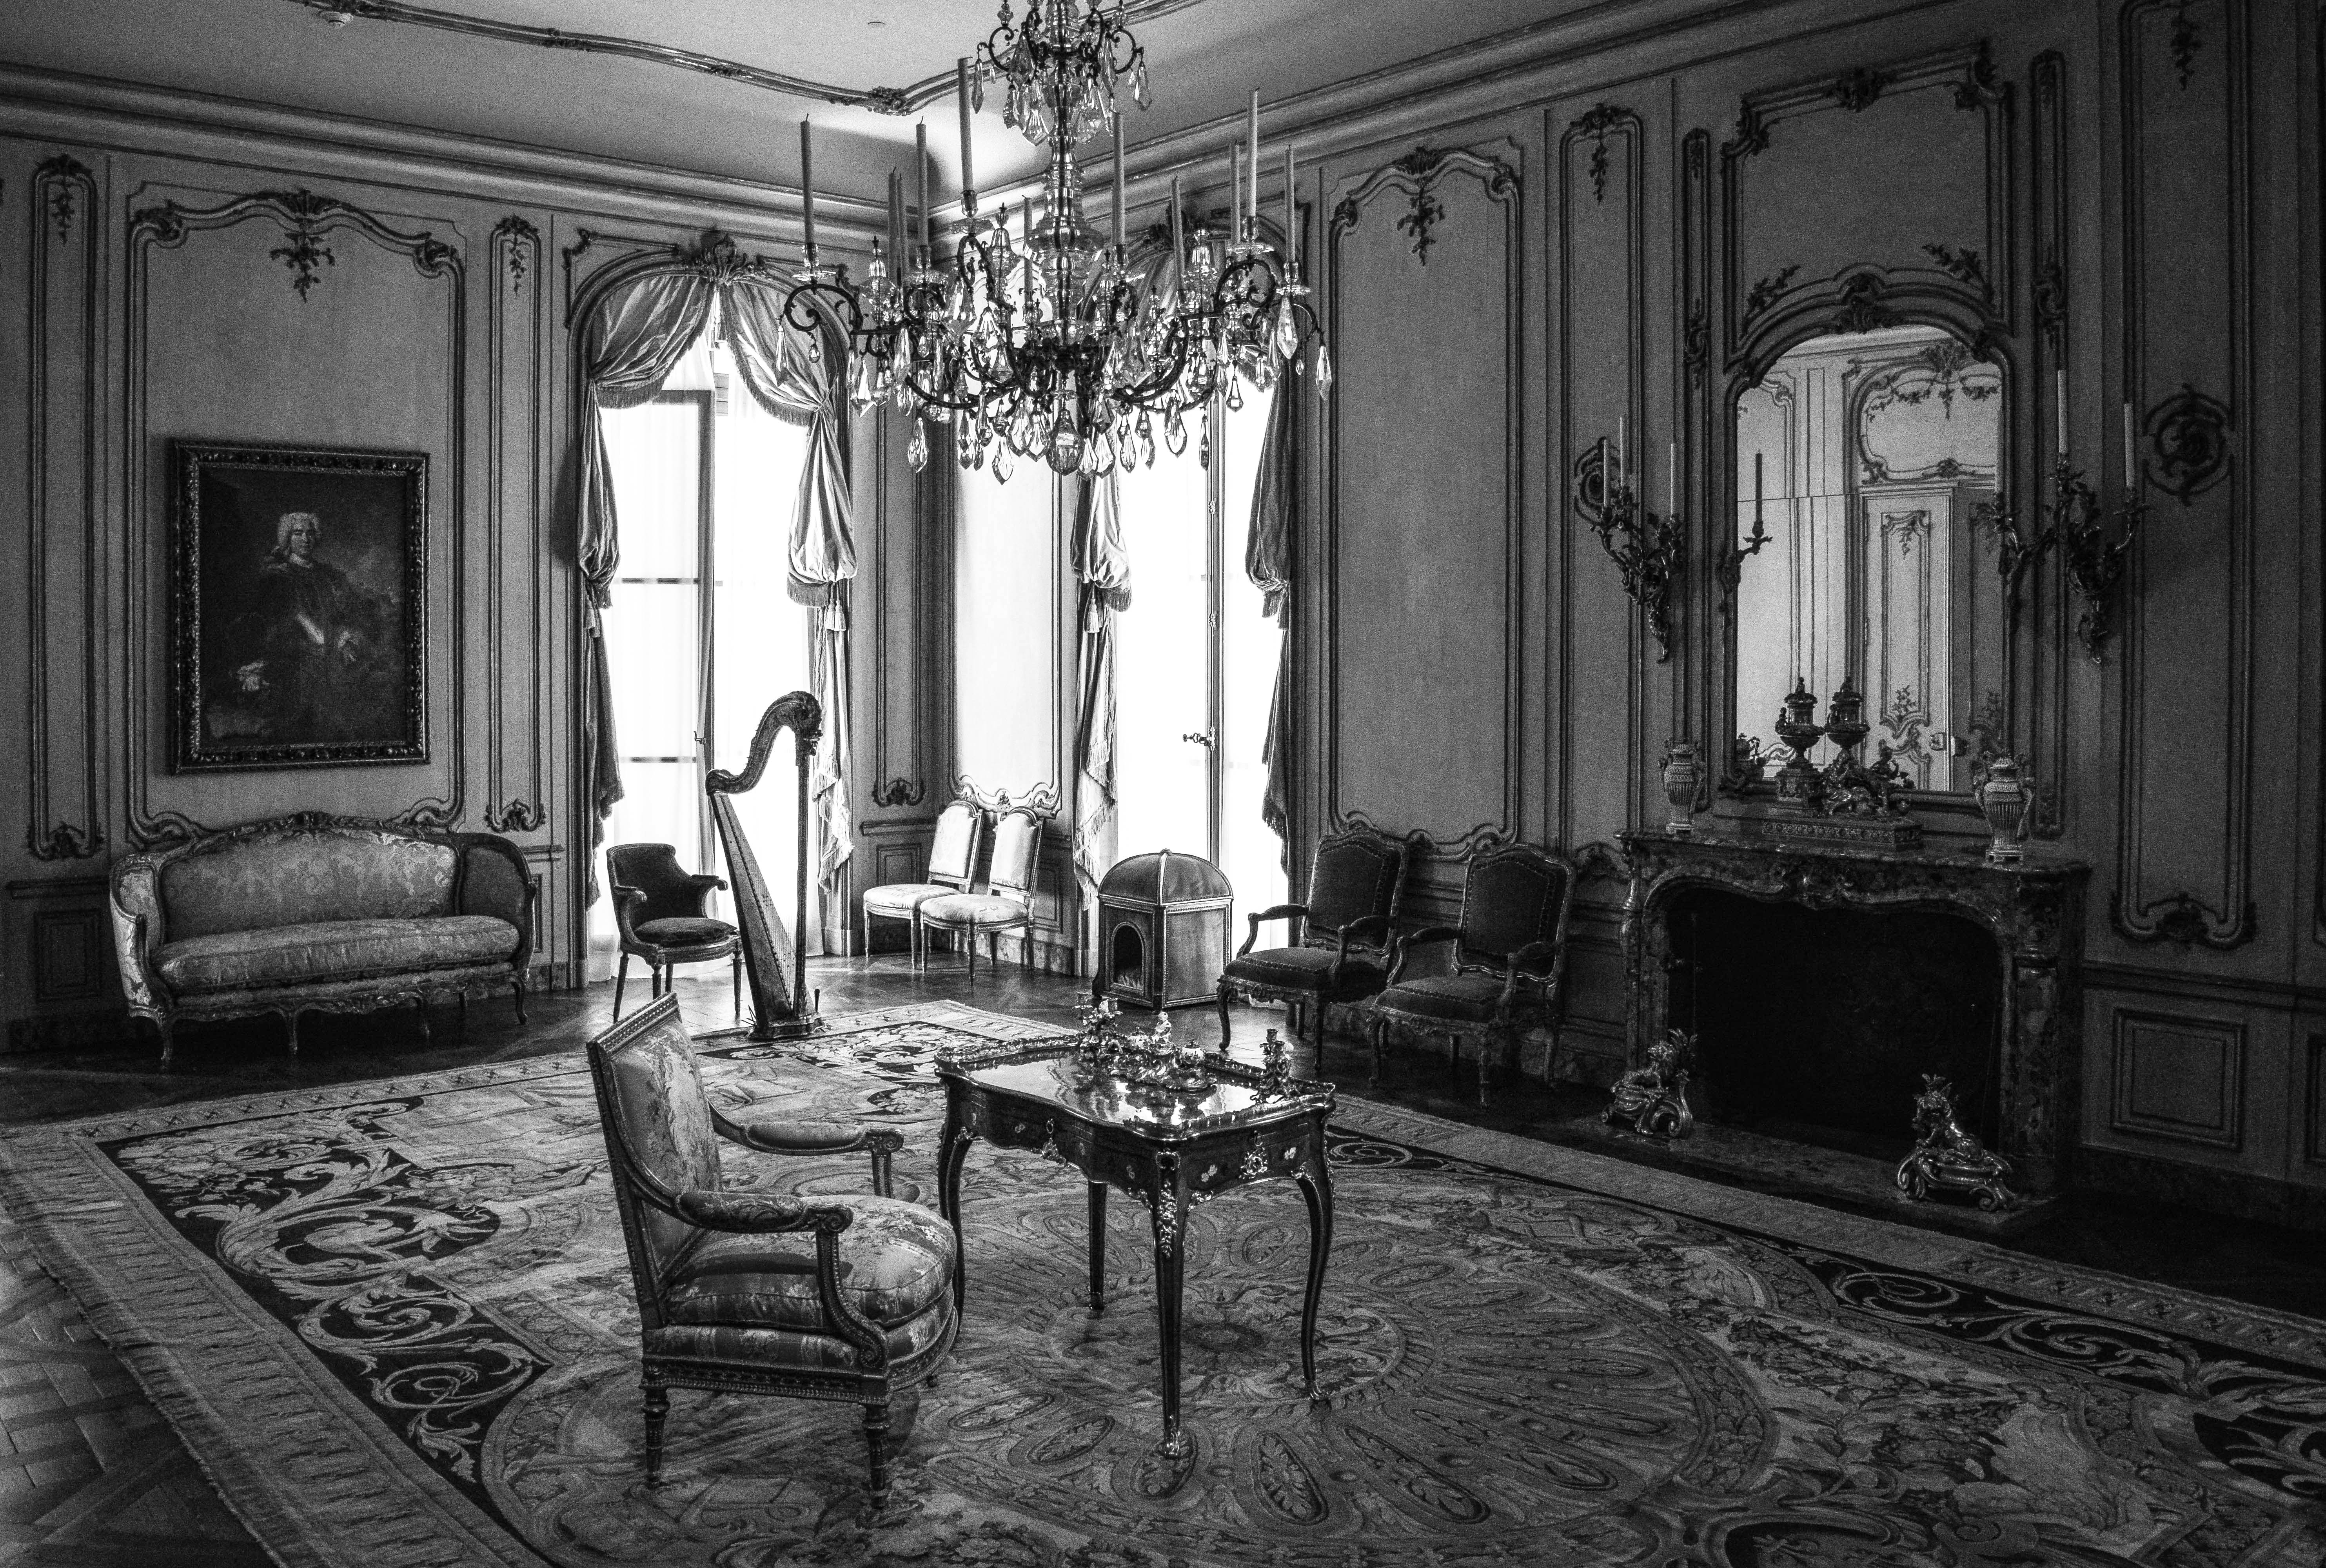
black and white, white, mansion, house, interior, home, manhattan, museum, nyc, nikon, black, room, monochrome, interior design, bw, blackandwhite, art, newyorkcity, photograph, noiretblanc, interiors, blancoynegro, estate, biancoenero, nikond3300, met, austrianroom, palaispaar, monochrome photography